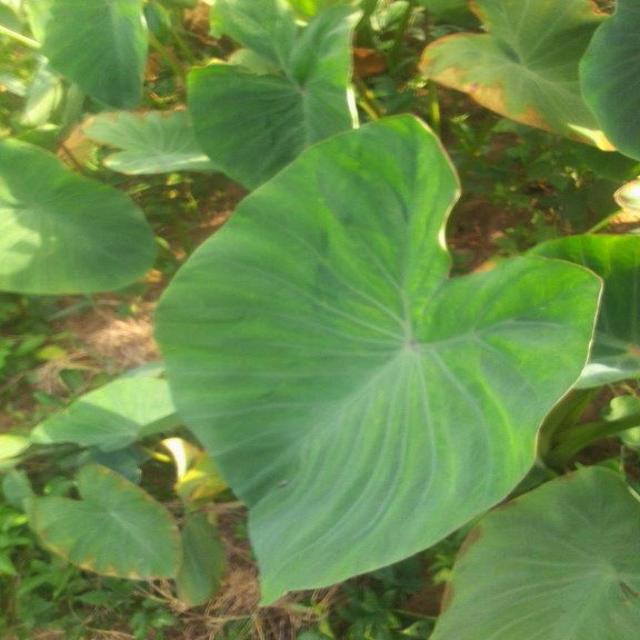
Label: Healthy